Scandinavian montane birch forest and grasslands

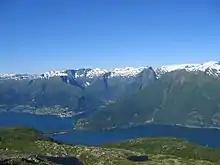
Balestrand near Sognefjord has a temperate climate (all months above . Mountains nearby reach 1,400 m /4,600 ft with alpine tundra, glaciers and mean annual down to .

The ecoregion follows the Scandinavian Mountains, and spans 11 degrees of latitude from the south to the north. About two-thirds of the ecoregion is located in Norway, about one-third in Sweden and a small area touches the northwesternmost part of Finland. The WWF definition of the ecoregion spans an area 1,600 km long, with a total area of approximately 243 000 km.